Tigaon, Camarines Sur

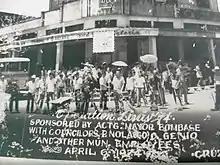
Sponsored by: Acting Mayor Bombase with Councilors Nolasco, Genio with other Municipal Employees

Gradually, order was restored. The Senate and Congress were once again part of the country's democratic process. Delfin Recto was appointed Mayor of Tigaon. Julian Cea Napal became Vice Governor of Camarines Sur. Francis Garchitorena occupied the position of SandiganBayan Justice. The crusade of the NPA Movement gained recognition from the ruling administration. Continuing peace talks were held to resolve the differences between government and the CPP/NPA.